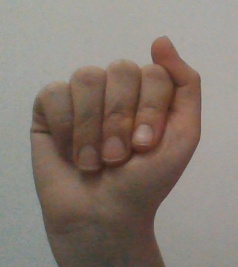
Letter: saad